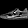
Label: Sneaker